Henry V of England

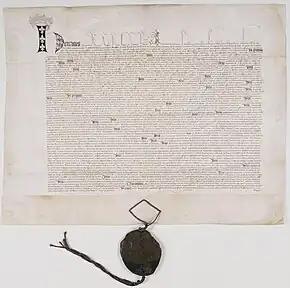
The ratification of the Treaty of Troyes between Henry and Charles VI of France, Archives Nationales (France)

On 12 August 1415, Henry sailed for France, where his forces besieged the fortress at Harfleur, capturing it on 22 September. Afterwards, he decided to march with his army across the French countryside toward Calais against the warnings of his council. On 25 October, on the plains near the village of Agincourt, a French army intercepted his route. Despite his men-at-arms' being exhausted, outnumbered and malnourished, Henry led his men into battle, decisively defeating the French, who suffered severe losses. The French men-at-arms were bogged down in the muddy battlefield, soaked from the previous night of heavy rain, thus hindering the French advance and making them sitting targets for the flanking English archers. Most were simply hacked to death while completely stuck in the deep mud. It was Henry's greatest military victory, ranking alongside the Battle of Crécy (1346) and the Battle of Poitiers (1356) as the greatest English victories of the Hundred Years' War. This victory both solidified and strengthened Henry V's own rule in England and also legitimized his claim to the French throne more than ever.